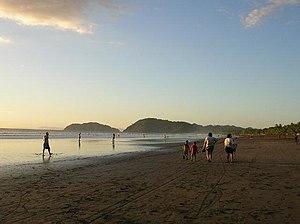
Le Costa Rica est la première destination touristique d'Amérique centrale avec 1 928 890 touristes en 2007, devant le Guatemala et le Panama.